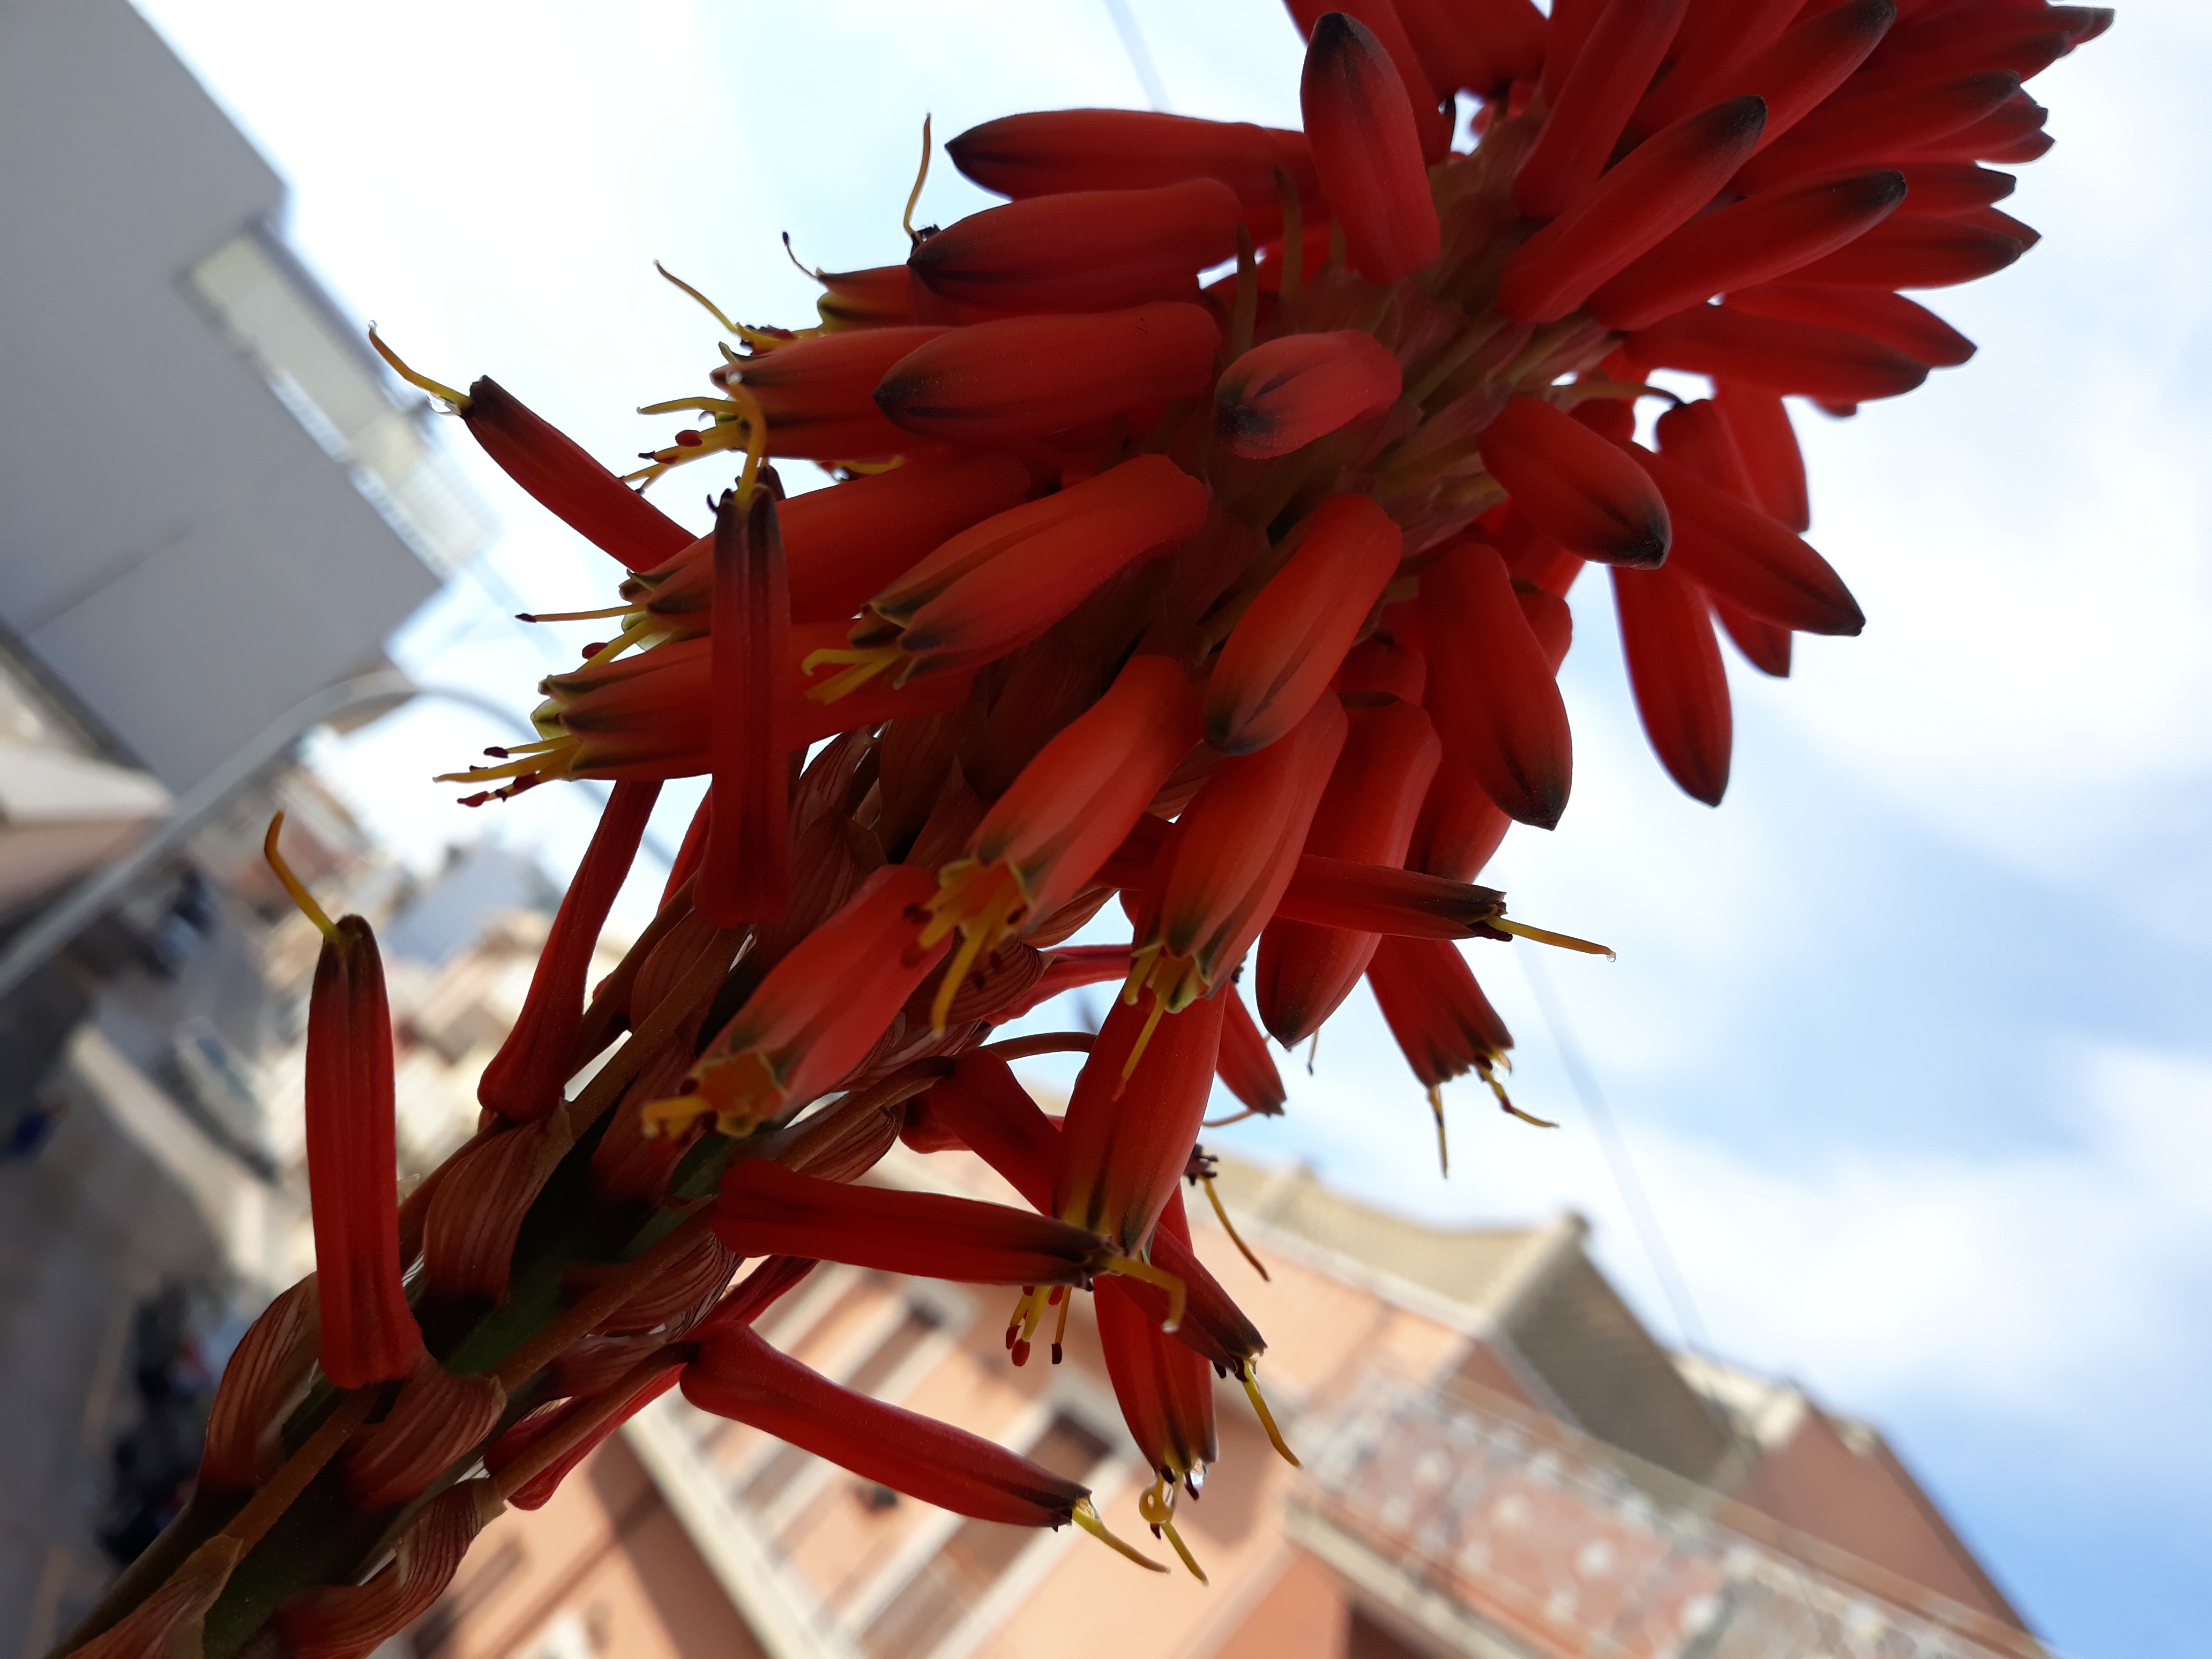
aloe, red, flower, plant, botany, leaf, sky, architecture, flowering plant